Æthelwold ætheling

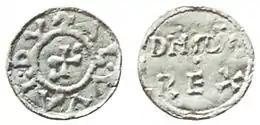
Coin of "Alwaldus" (Æthelwold)

However, when Edward's army approached and camped at Badbury Rings, an Iron Age hill fort four miles west of Wimborne, Æthelwold was unable to gain sufficient support to meet them in battle. Leaving behind his consort, he fled to the Danes of Northumbria, who accepted him as king. Northumbrian coins were issued at this time in the name of a king called 'Alwaldus', who is thought to have been Æthelwold. Norse sagas record traditions of a Danish king Knútr, who briefly ruled Northumbria around 900. He is said to have been at first repulsed by an English king called Adalbrigt north of Cleveland, but then to have defeated him at Scarborough. In 1987, Smyth suggested that Adalbrigt could have been Æthelwold, but in 1995 Smyth put forward the alternative idea that the Northumbrian Danes accepted Æthelwold's claim to be king of the West Saxons rather than taking him as their own king.